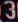
Number: 3